Cyanide & Happiness

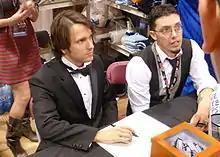
Rob DenBleyker and background artist Shawn Coss, Toronto, 2012

"Cyanide & Happiness" was started by four cartoonists who were at the time in different locations: in 2006, Rob DenBleyker was a college student at University of Texas at Dallas; Kris Wilson lived in Fort Bridger, Wyoming; Matt Melvin lived in San Diego, California; and Dave McElfatrick lived in Belfast, Northern Ireland. The creators did not meet each other face-to-face until the 2007 San Diego Comic-Con. In 2010, McElfatrick started a petition for a visa into the United States, in order to be with the other writers to produce more animated shorts. The petition garnered over 146,000 signatures and in September 2010 it was announced that Dave qualified for the visa that would allow him to work in the United States.